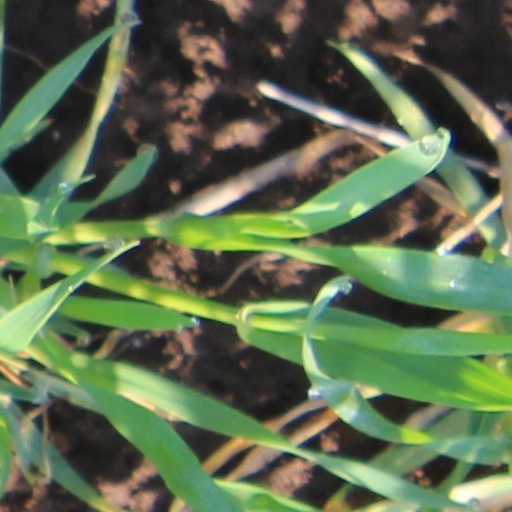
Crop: wheat